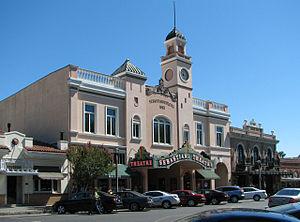
Sebastiani Theatre (1933), Sonoma, Californie, États-Unis